Bridges Library System

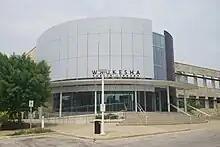
Waukesha Public Library

Part of the system's mission is to seek opportunities to maximize resources, leverage buying power, and share costs for member libraries. To that end, services to member libraries include inter-library exchange of materials, coordination of youth services and inclusive services, the foundation of the Library Memory Project, library material delivery services, automation, continuing education, marketing, and more.